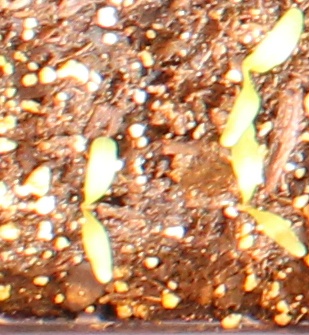
Label: Sugar beet